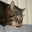
Label: cat